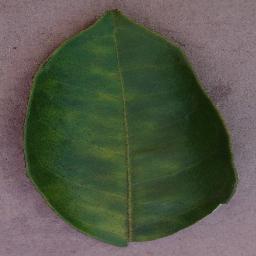
Label: Orange___Haunglongbing_(Citrus_greening)